Arnold Schoenberg

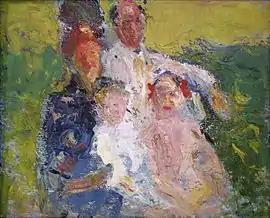
"Schönberg Family", a painting by Richard Gerstl, 1907

In October 1901, Schoenberg married Mathilde Zemlinsky, the sister of the conductor and composer Alexander von Zemlinsky, with whom Schoenberg had been studying since about 1894. Schoenberg and Mathilde had two children, Gertrud (1902–1947) and Georg (1906–1974). Gertrud would marry Schoenberg's pupil in 1921.